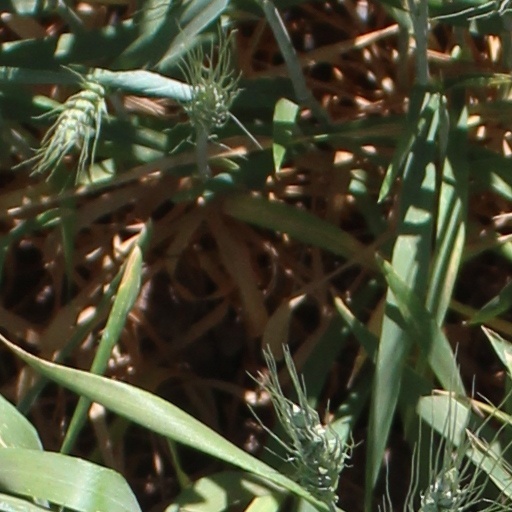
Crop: wheat